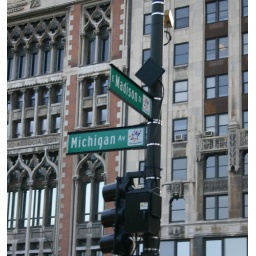
Last photo from our Chicago tour. Featuring panel antenna and a black box (camera mounted high, not in pic)